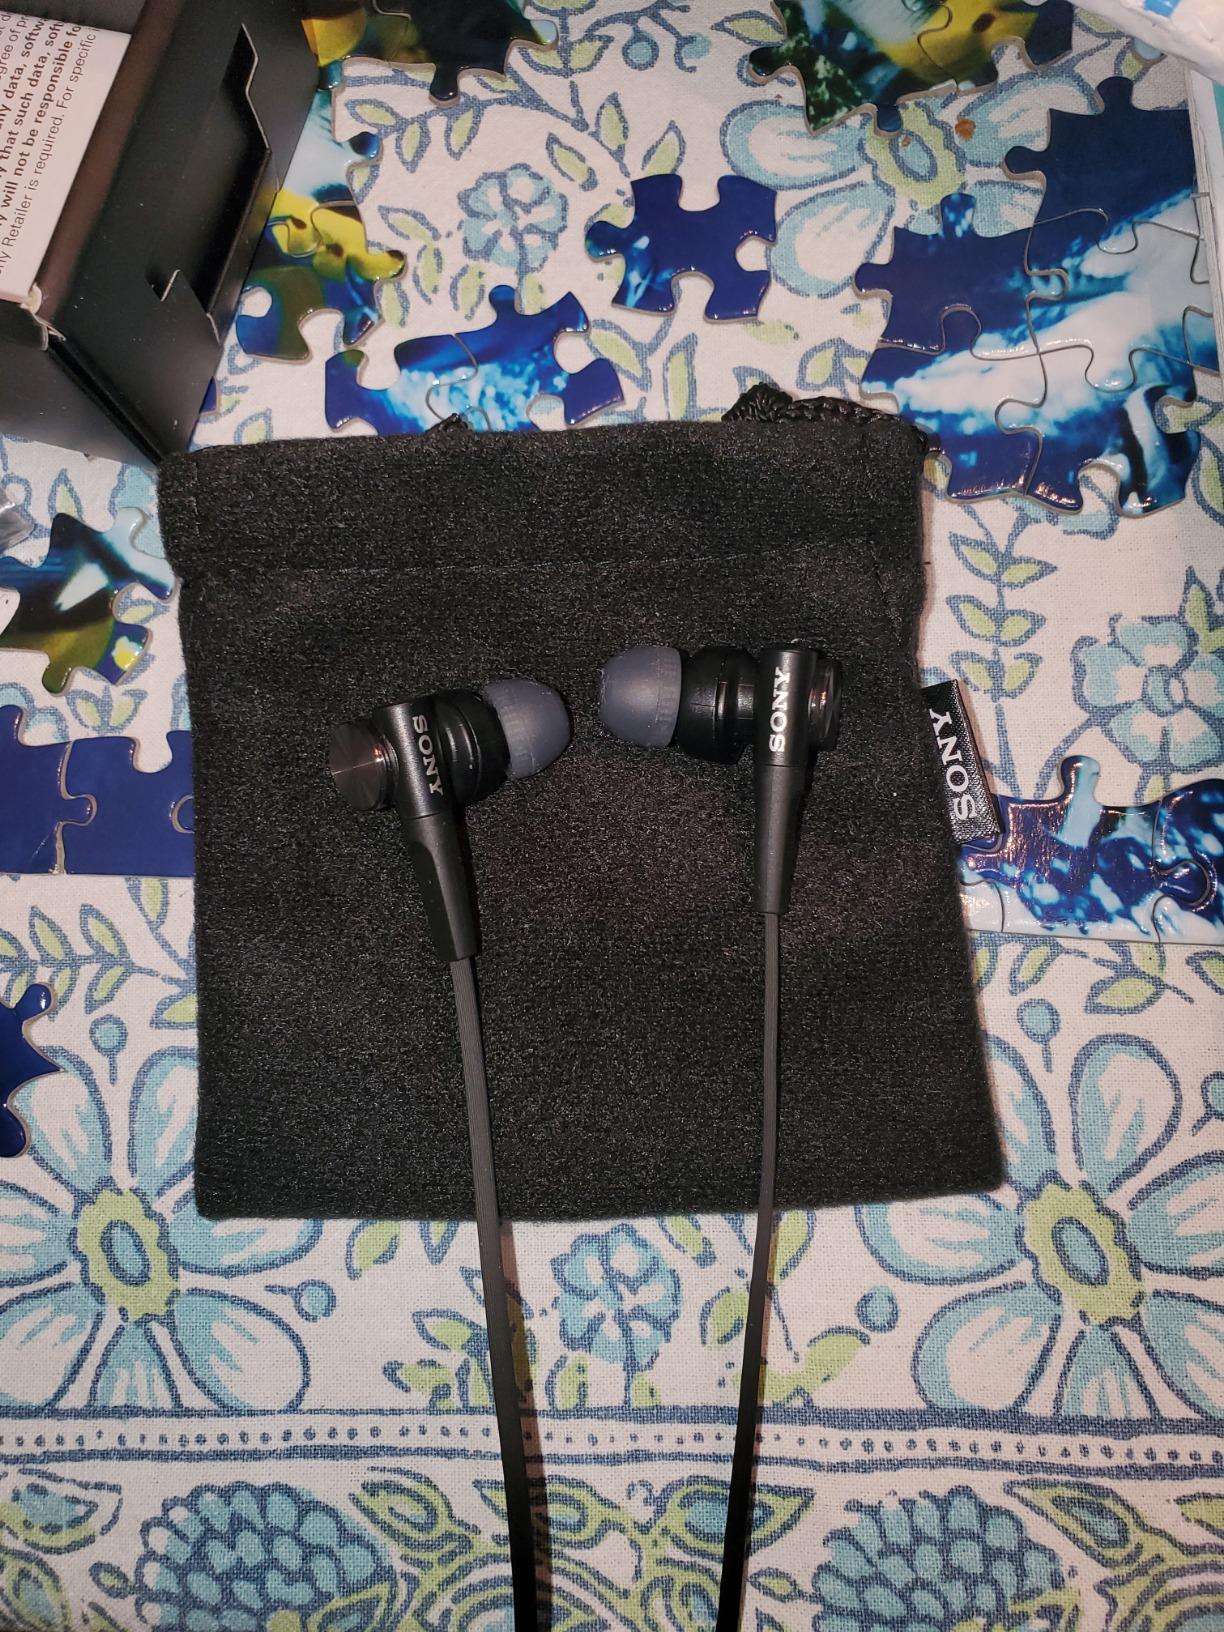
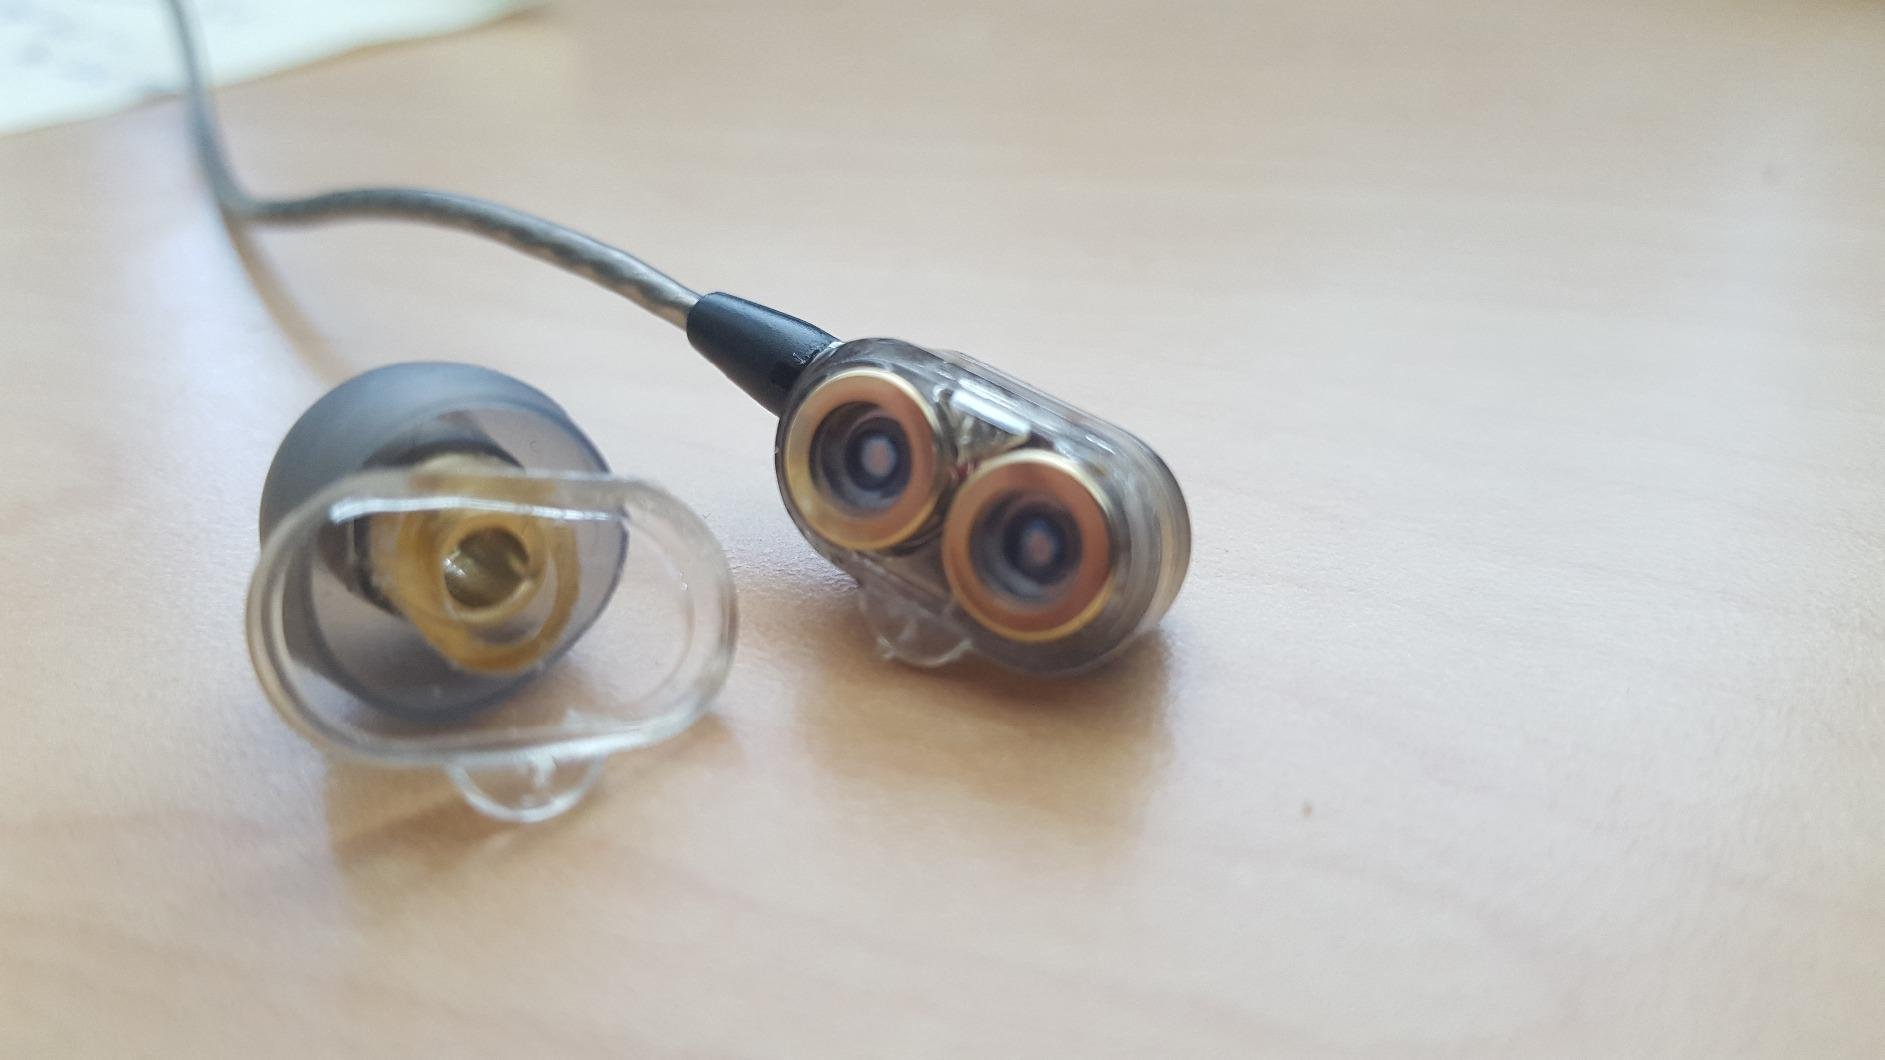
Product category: headphones
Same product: no